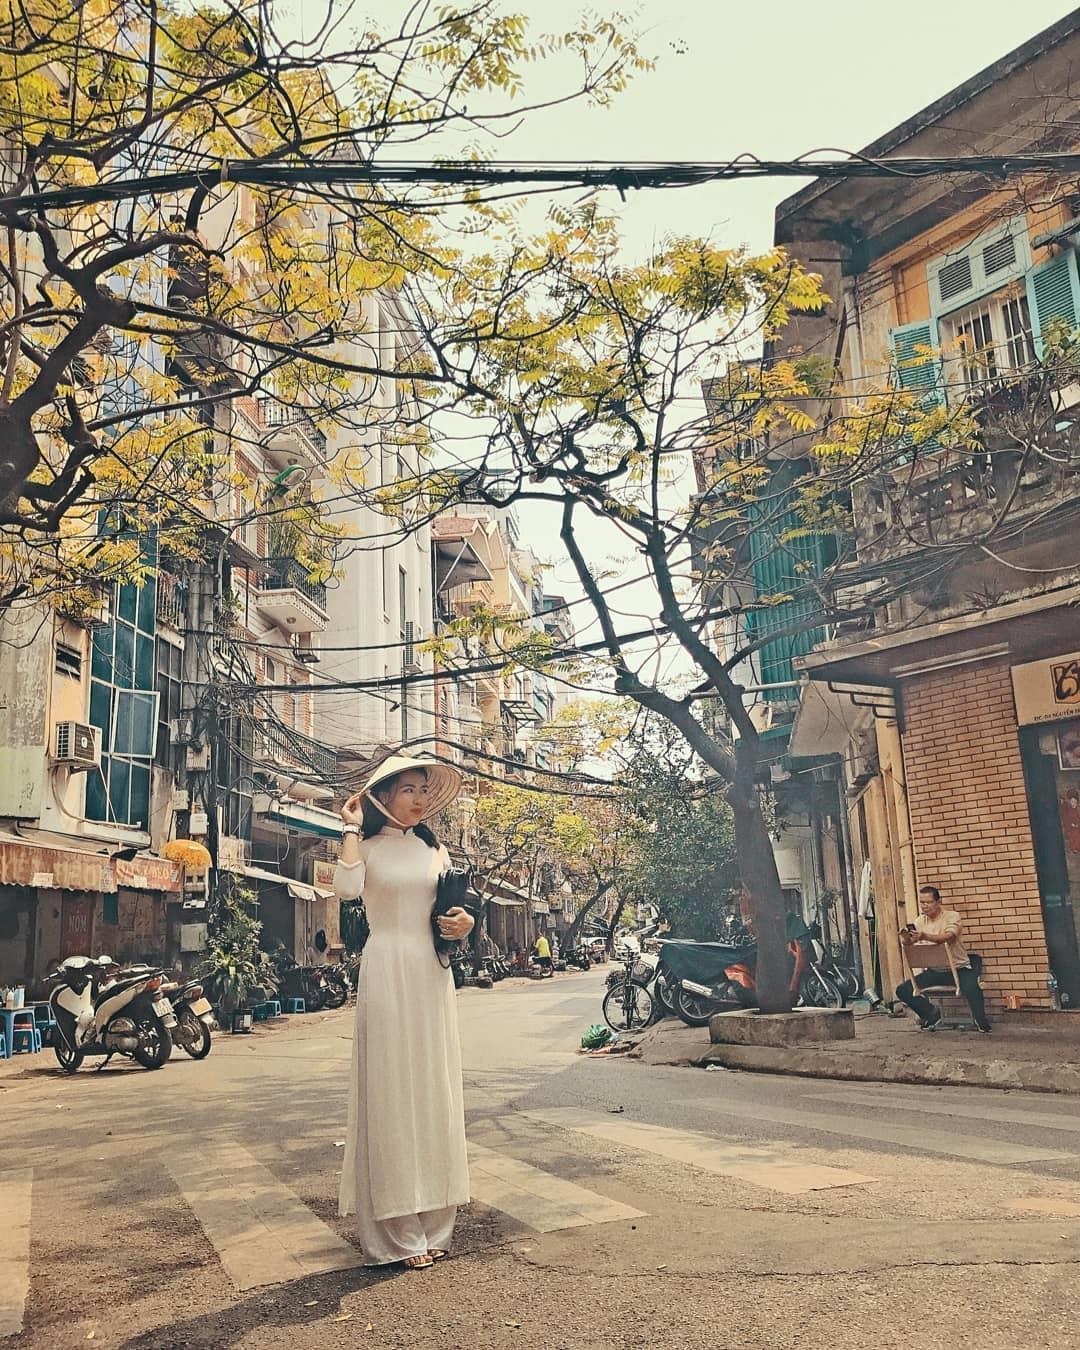
có một cô gái đang tạo dáng ở trên lòng đường